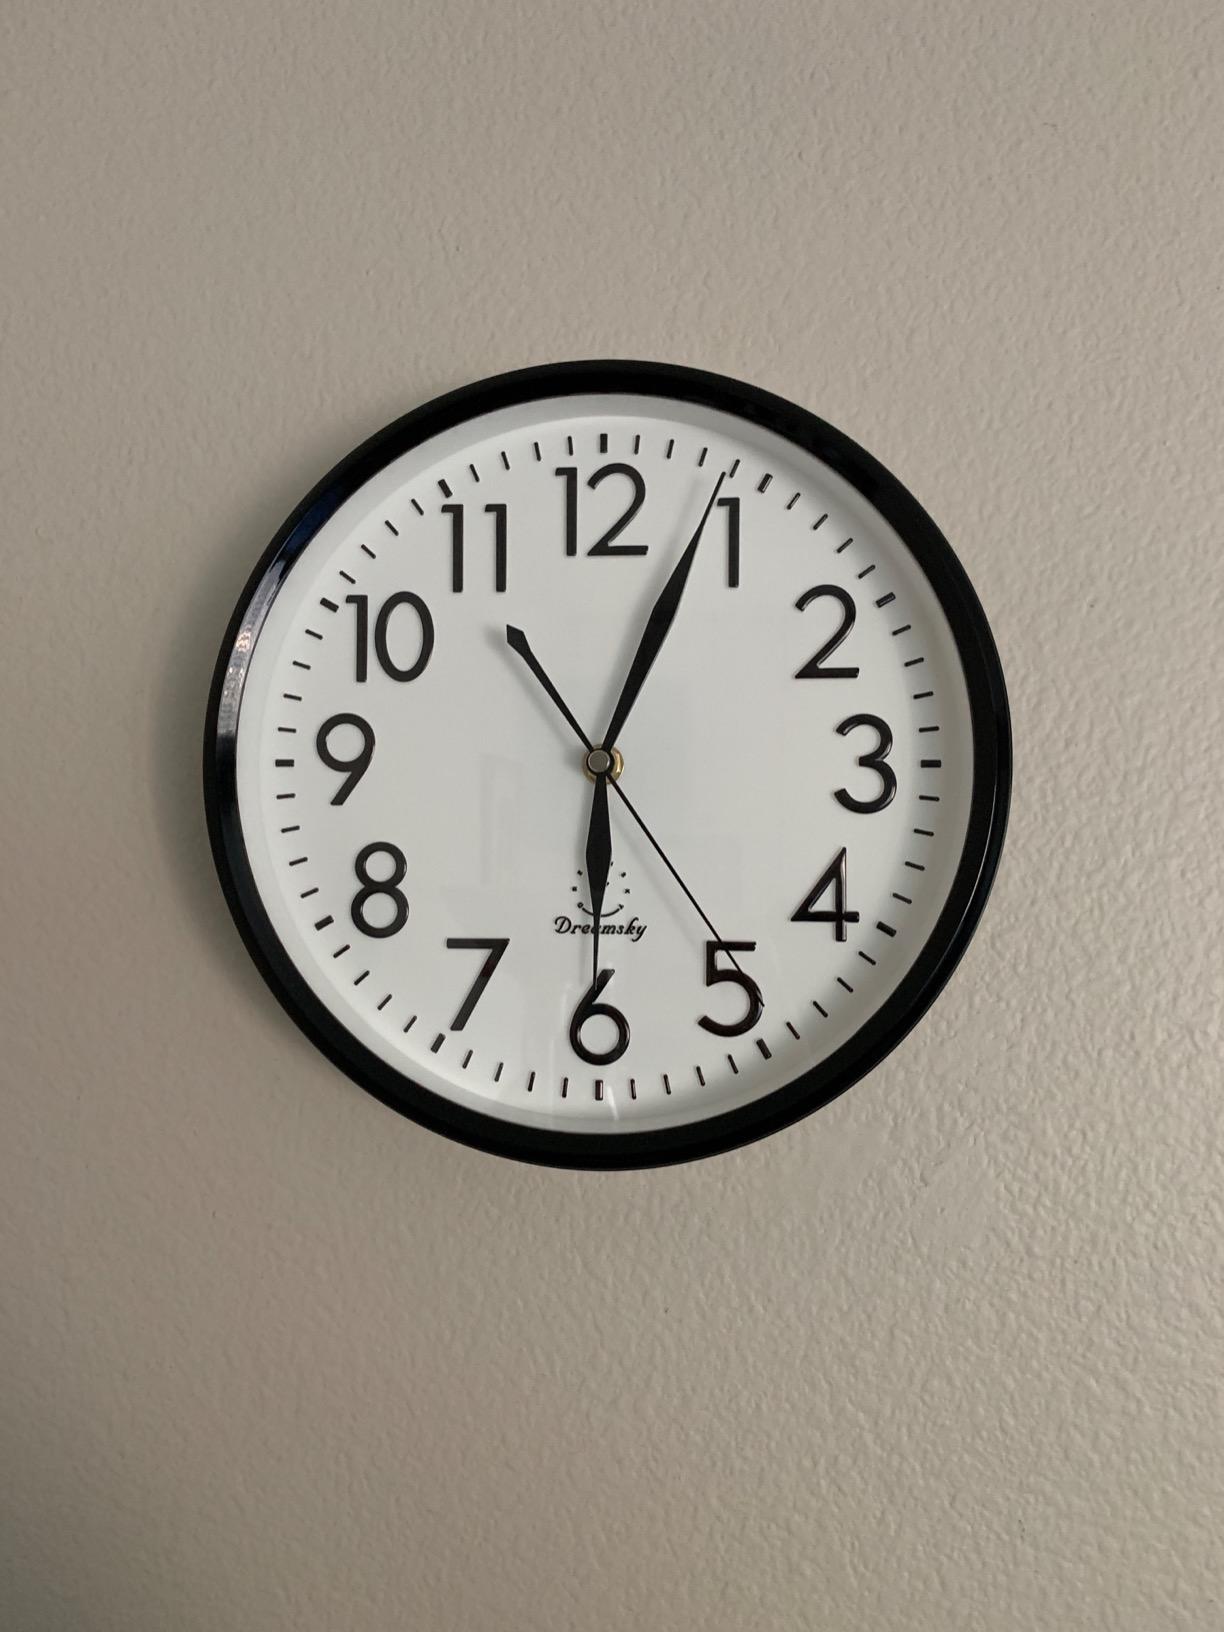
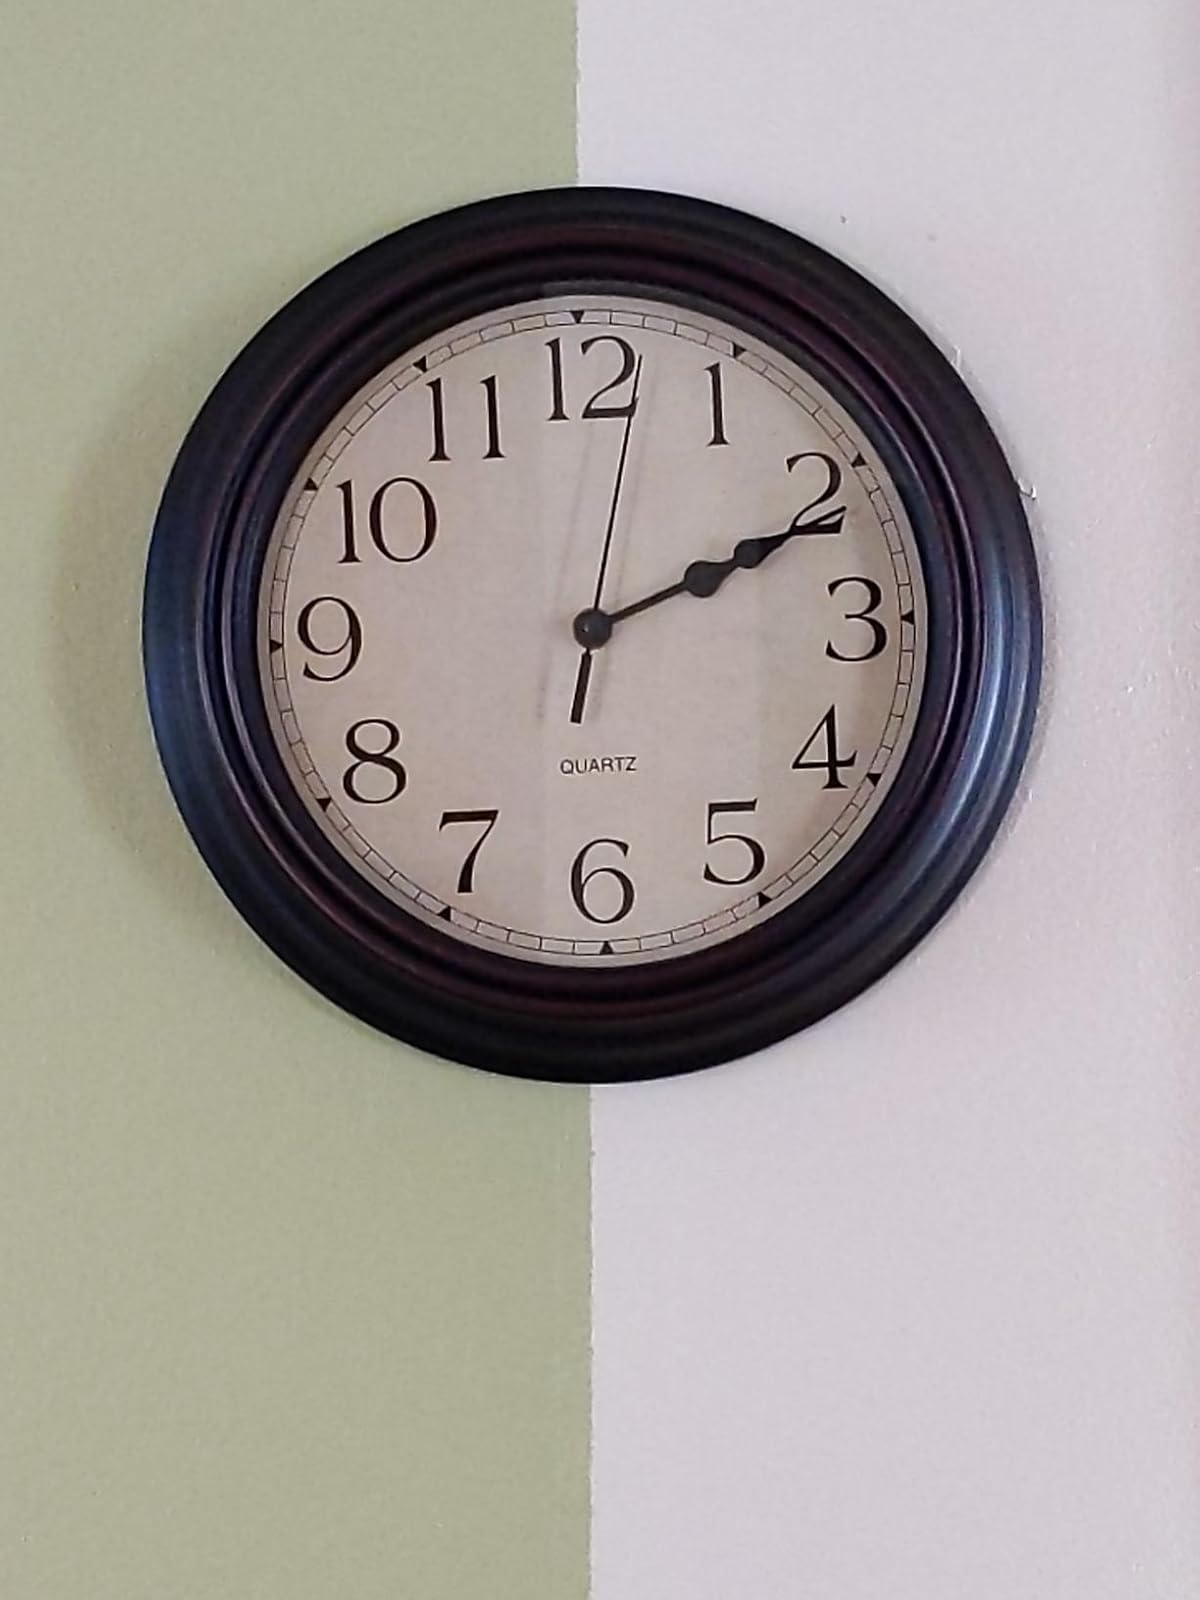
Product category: clock
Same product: no